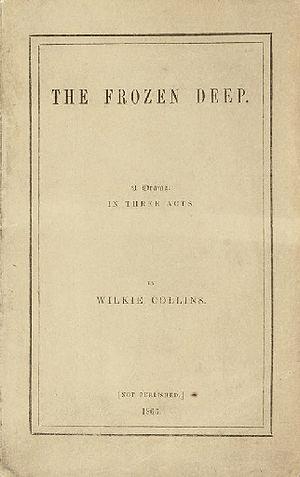
Ellen Lawless Ternan, aussi appelée Nelly Ternan ou Nelly Robinson, née le 3 mars 1839 à Rochester, Kent, et morte le 25 avril 1914 à Fulham, est une actrice anglaise que sa liaison avec le romancier Charles Dickens a fait connaître du monde entier lorsqu'ont été révélés la réalité et les détails de l'affaire qui a provoqué la séparation de Dickens d'avec sa femme Catherine Hogarth Dickens.
Charles John Huffam Dickens, né à Landport, près de Portsmouth, dans le Hampshire, comté de la côte sud de l'Angleterre, le 7 février 1812 et mort à Gad's Hill Place à Higham dans le Kent, le 9 juin 1870, est considéré comme le plus grand romancier de l'époque victorienne. Dès ses premiers écrits, il est devenu immensément célèbre, sa popularité ne cessant de croître au fil de ses publications.